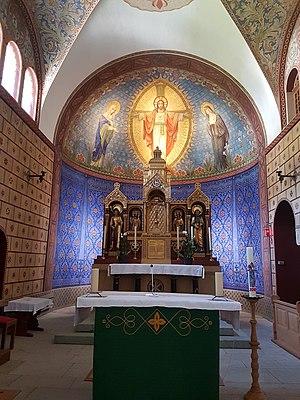
Baselgia catolica Herz-Jesu (Eglise catholique: Sacré-Cœur) à Samedan, Grisons, Suisse. Autel.